Rockland Furnace

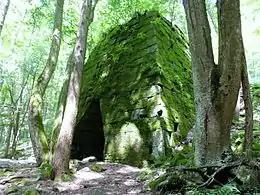

Rockland Furnace is a historic iron furnace located at Rockland Township, Venango County, Pennsylvania. It was built 1832, and is a stone structure approximately 25 feet tall. It has an 11 feet wide, 10 feet tall casting arch and 9 feet wide, 9 feet tall tuyere arch. Also on the property are the wheel pit and mill race.